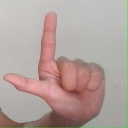
अक्षर: ल